Dada Vaswani

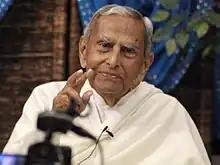
Dada Vaswani

Jashan Pahlajrai Vaswani (2 August 1918 – 12 July 2018), better known as Dada Vaswani, was an Indian spiritual leader. He promoted vegetarianism and animal rights, and was the spiritual head at the Sadhu Vaswani Mission founded by his Guru, Sadhu Vaswani. The Mission, a non-profit organization headquartered in Pune, India, has centers around the world. Vaswani authored about 150 self-help books in Sindhi and English.